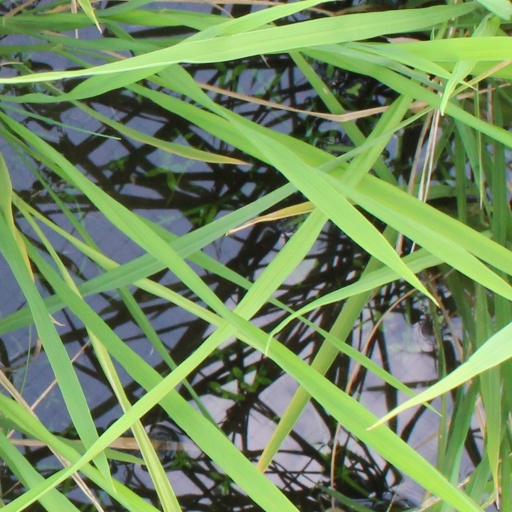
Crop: rice